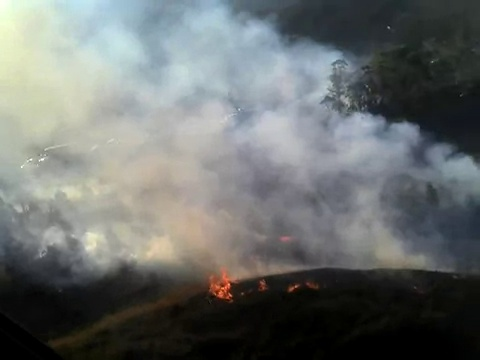
Fire: yes
Smoke: yes